Tapalpa

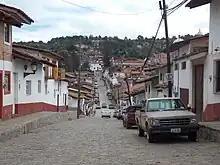
Street in Tapalpa

The Temple of San Antonio was built in 1650 by the Franciscans. It is notable for its large vaulted ceiling. A local legend says that a group of bandits once tried to rob the temple but were stopped by a mysterious man dressed in black. It is said that that man was Saint Anthony of Padua, the patron saint of the temple.